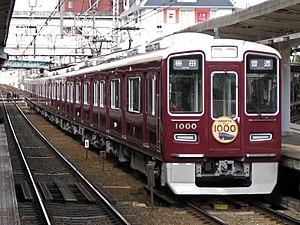
Hankyu Corporation est une grande entreprise ferroviaire japonaise privée, possédant un réseau de lignes de chemins de fer centré sur la ville d'Osaka.